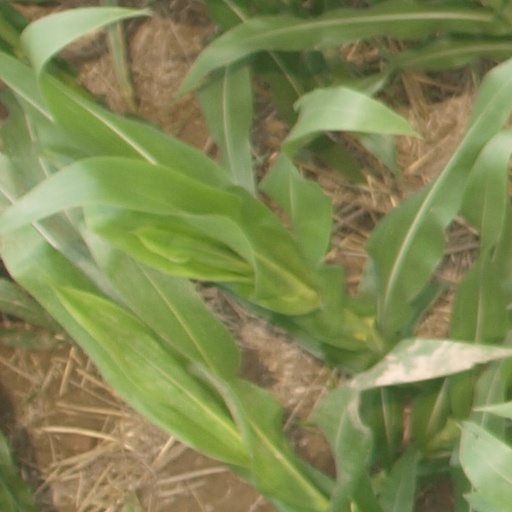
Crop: maize; corn